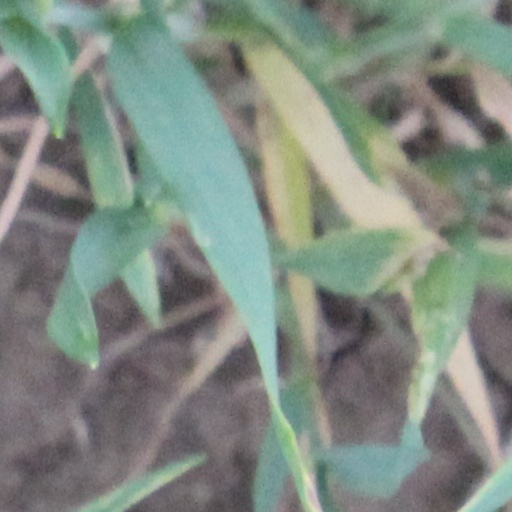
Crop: wheat